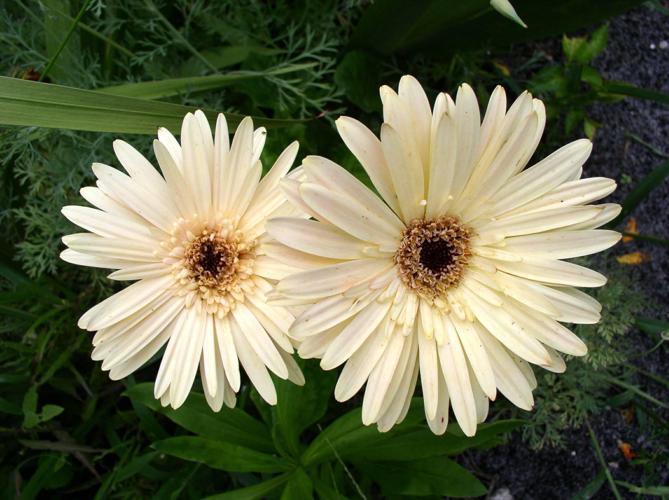
Label: barbeton daisy